Uwabaki

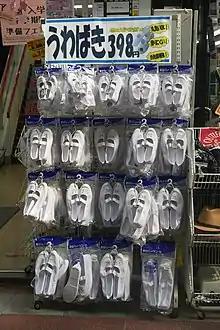
Various sizes of for sale

Japanese culture mandates that people should remove their shoes when entering homes and other buildings, especially where the floors may have rugs, polished wood floors, or tatami. are light, flexible shoes which are easy to slip on and off, designated for indoor use. As they are not generally worn outside, the soles are kept clean, and thus cleaning and maintenance of the building's floors are kept to a minimum.